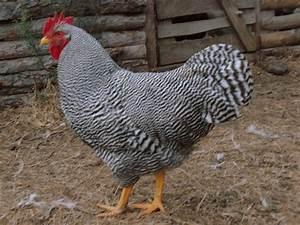
chicken